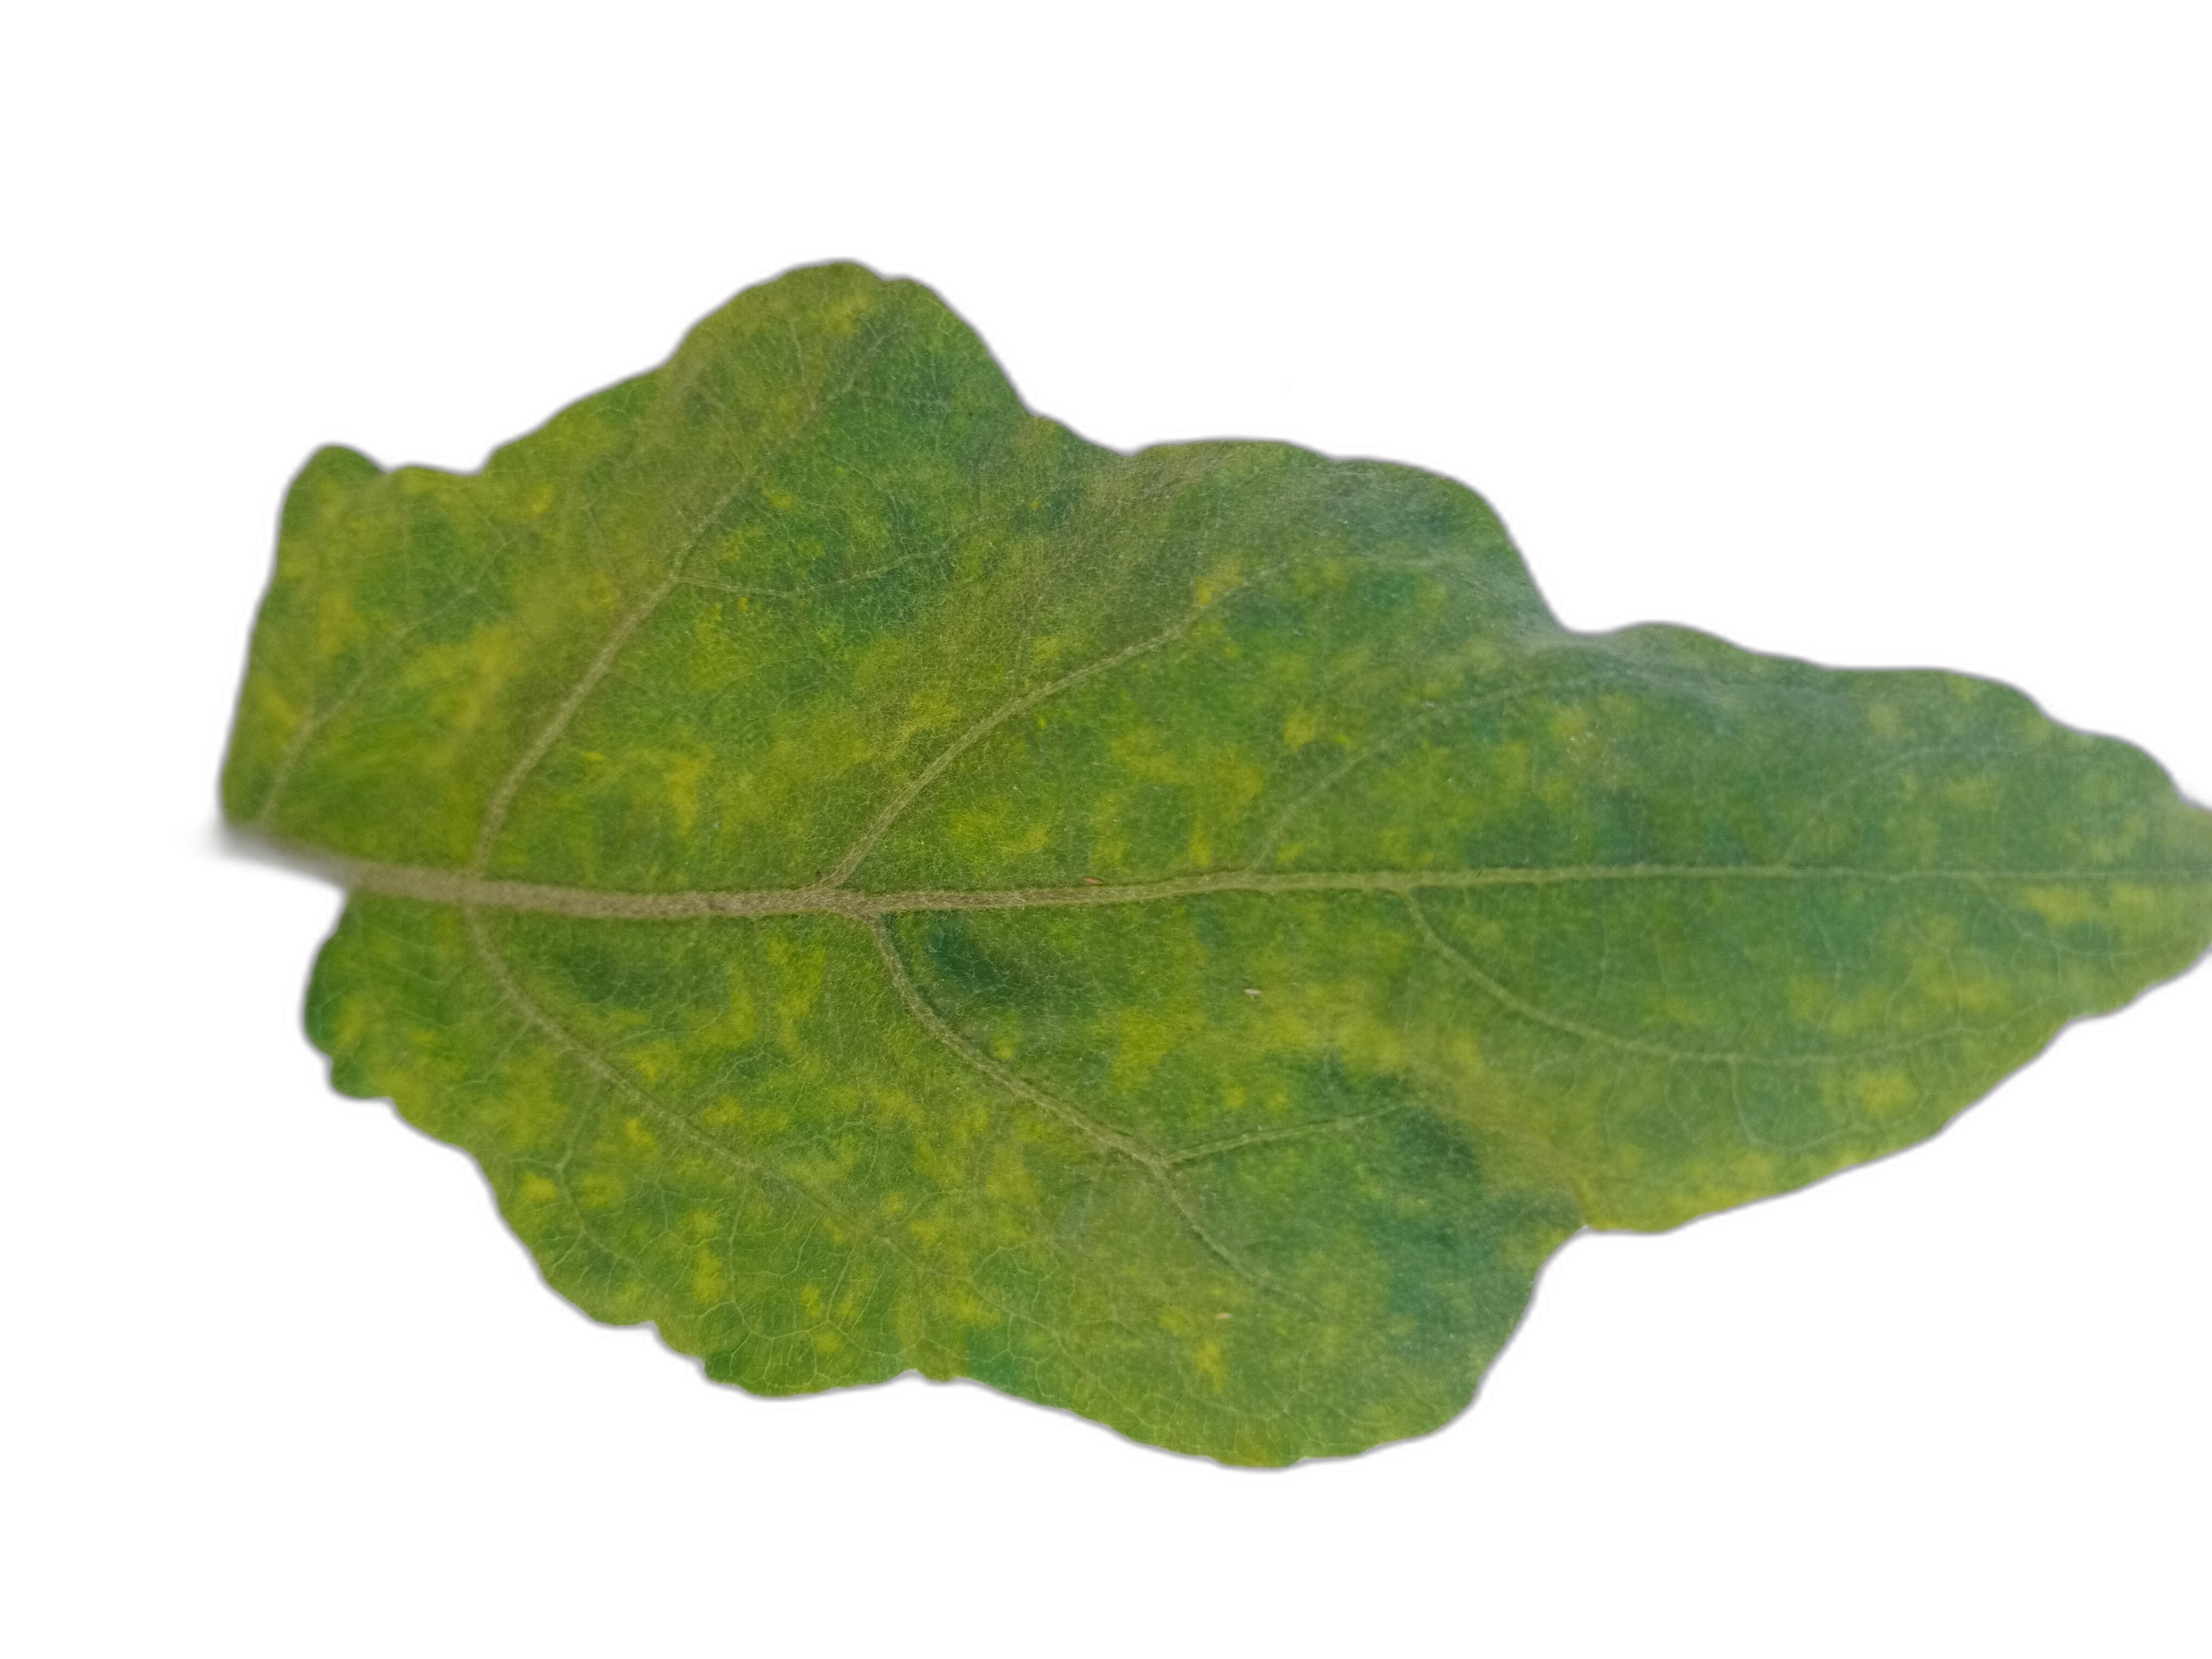
Label: Healthy Leaf